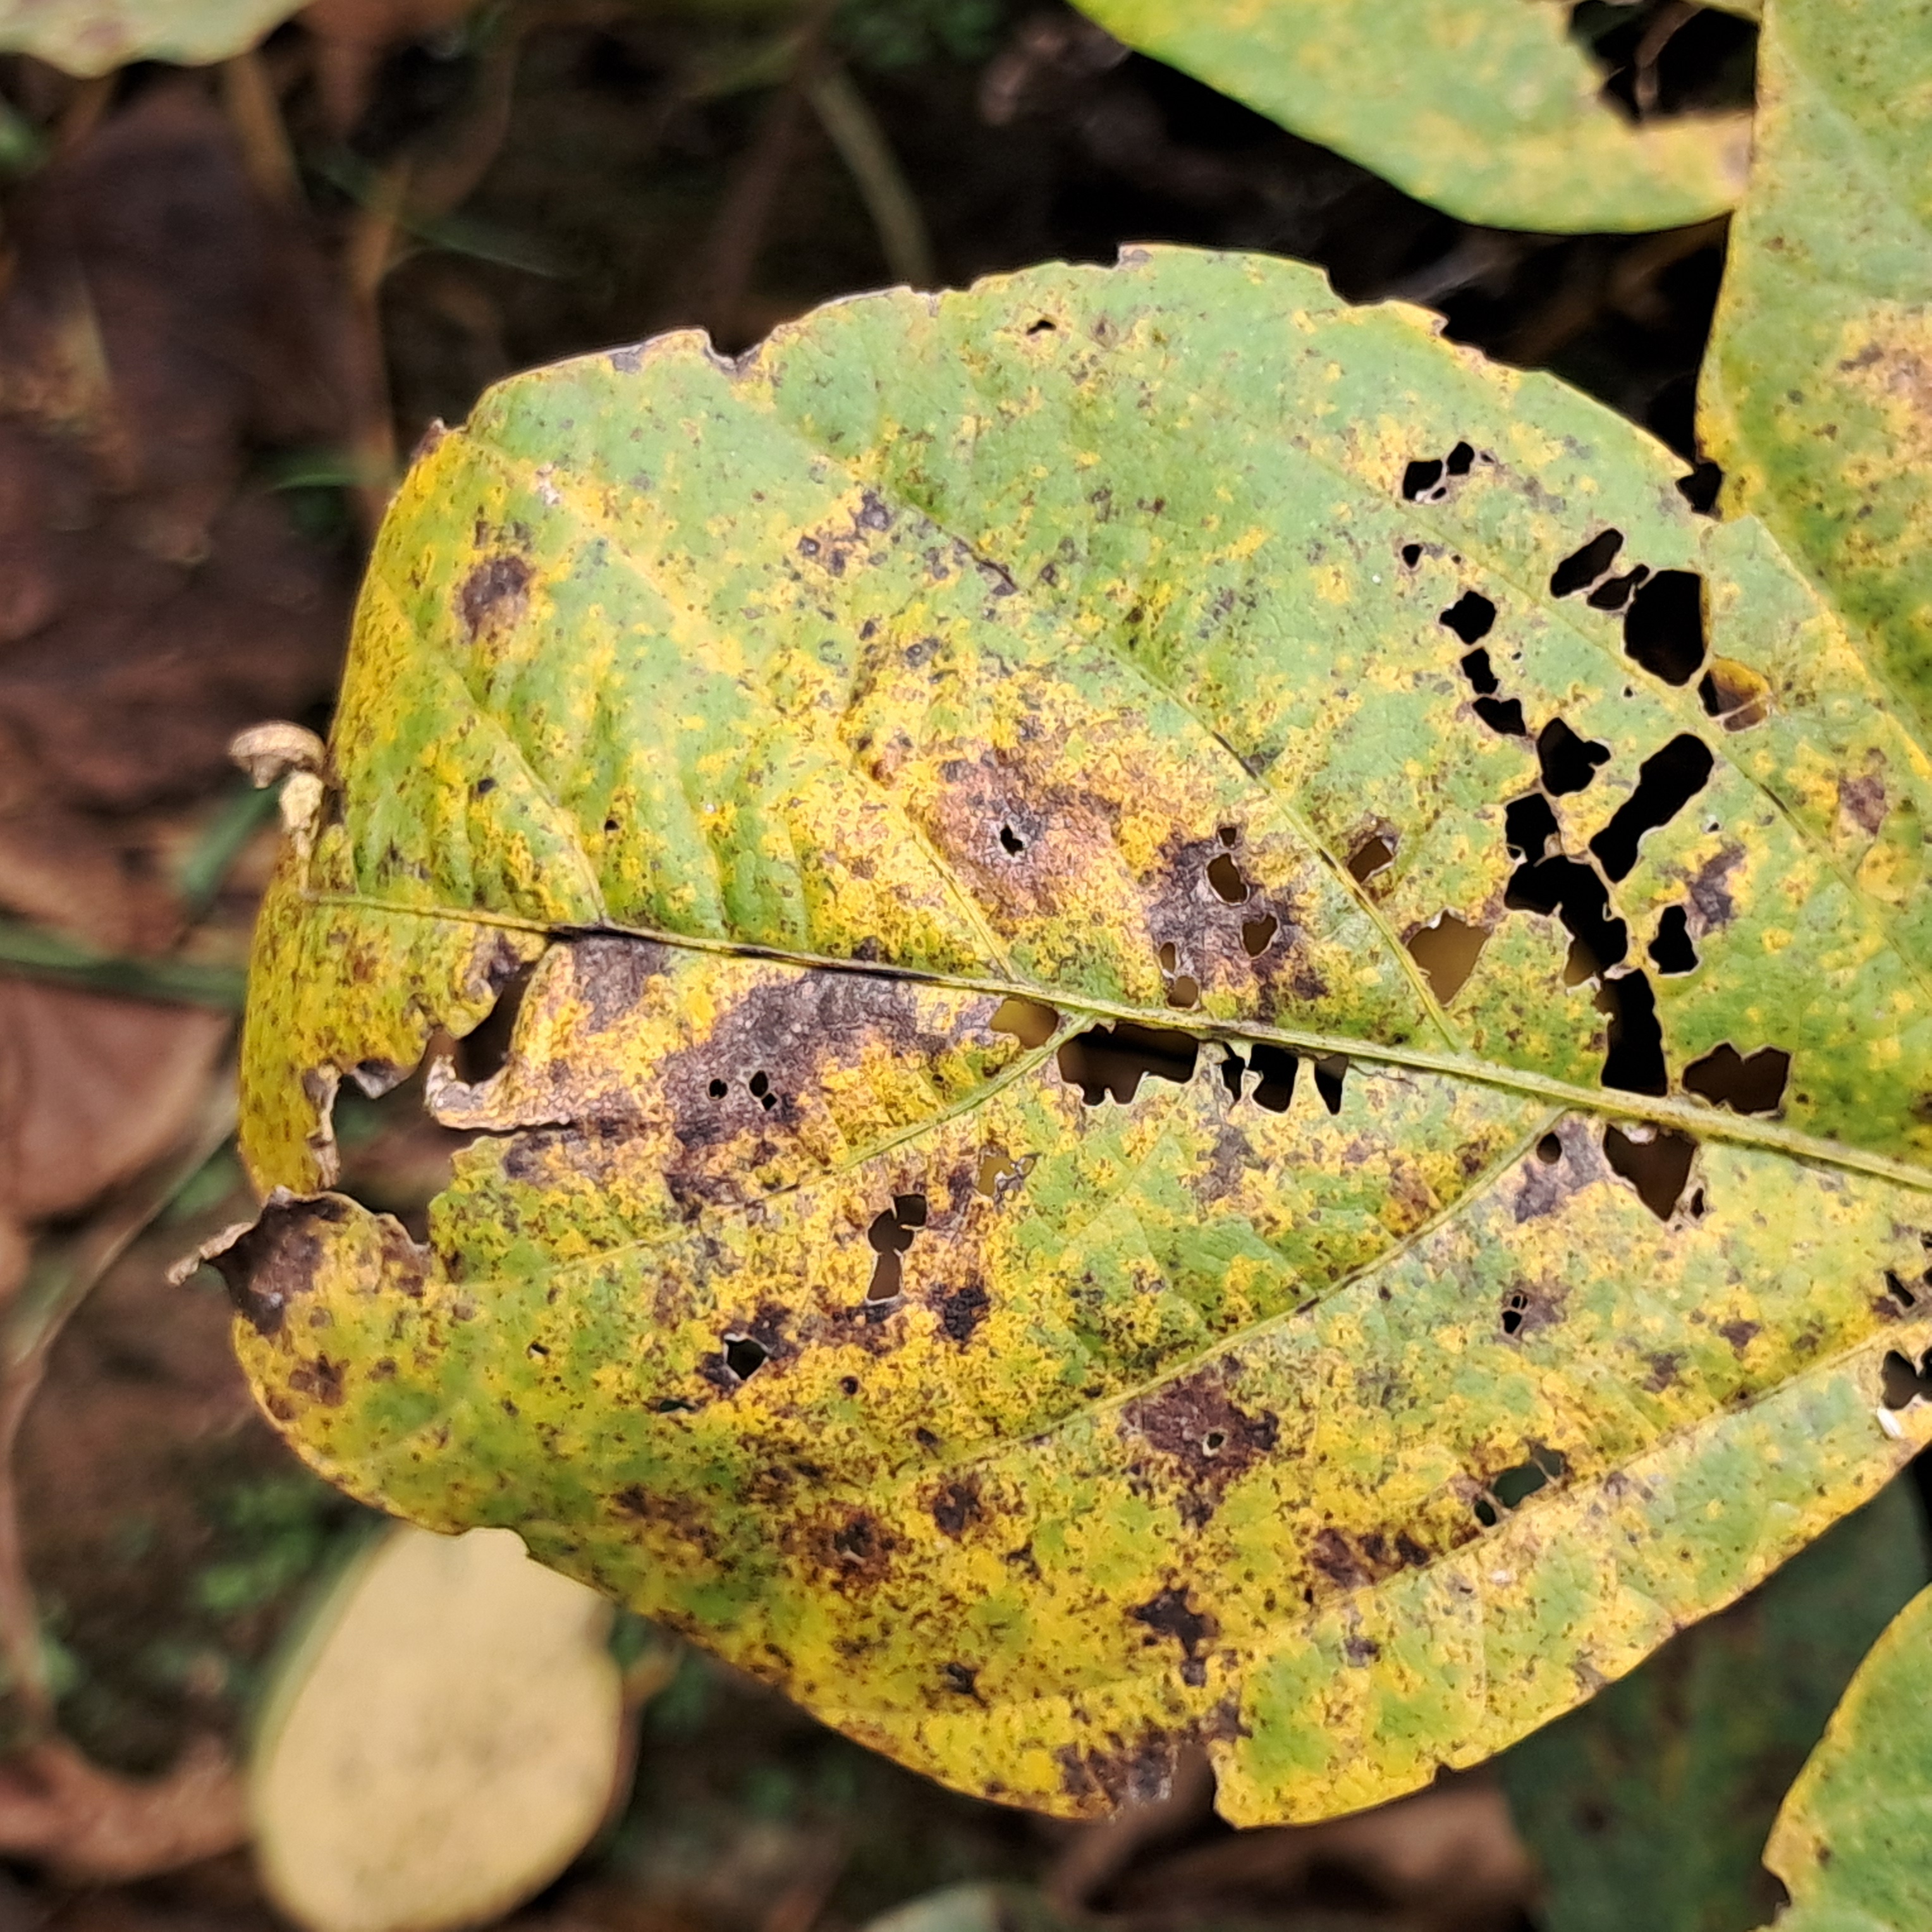
Label: Rust